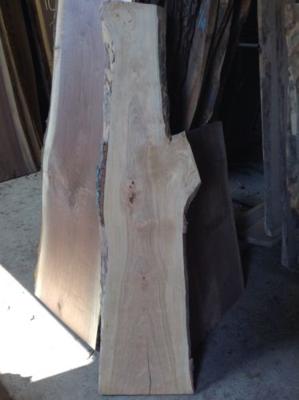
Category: table